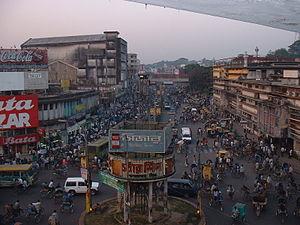
Chittagong est le premier port du Bangladesh et la seconde ville du pays. Elle se situe à l'embouchure de la Karnaphulî, dans la partie orientale du pays, près de la frontière de la Birmanie. Sa population dépasse 3,5 millions d'habitants.